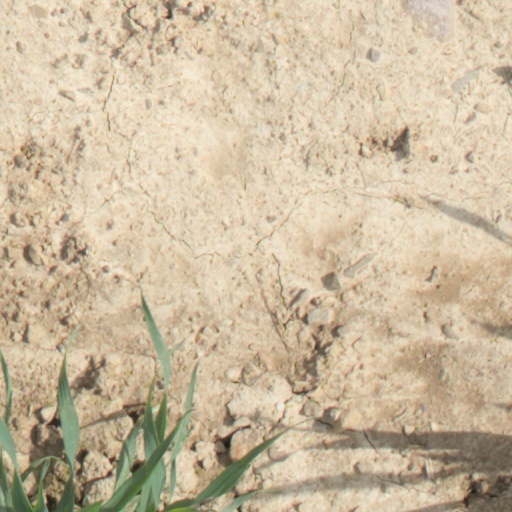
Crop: wheat